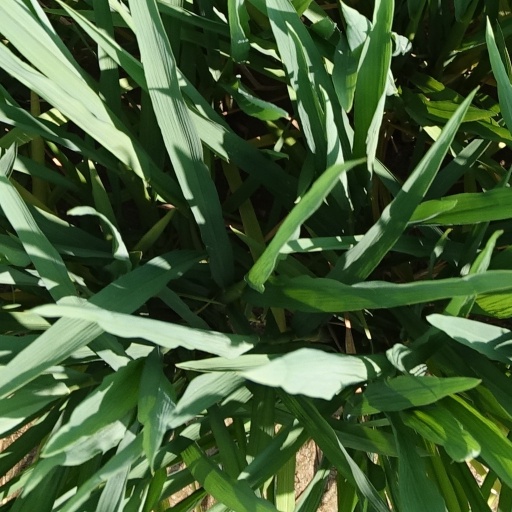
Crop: rice